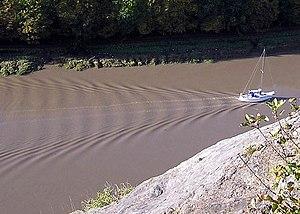
Le passage d'un bateau ou d'un oiseau aquatique à la surface d'une eau calme produit des ondes de gravité qui forment un motif caractéristique appelé sillage de Kelvin, où deux types d'ondes interviennent, les ondes divergentes, surtout visibles sur les bords du cône de sillage, et les ondes transverses. C'est Lord Kelvin qui le premier a formalisé et résolu mathématiquement le problème.
Le sillage est la trace marquant le passage d'un bateau dans un liquide ou d'un avion dans l'air.